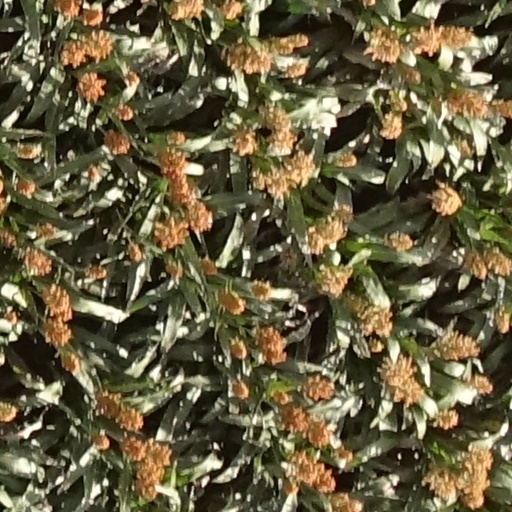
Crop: sorghum